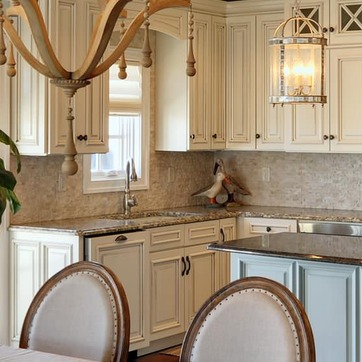
Material: tile